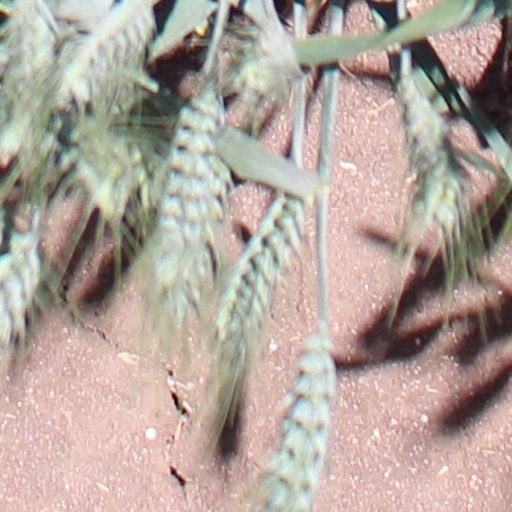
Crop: wheat